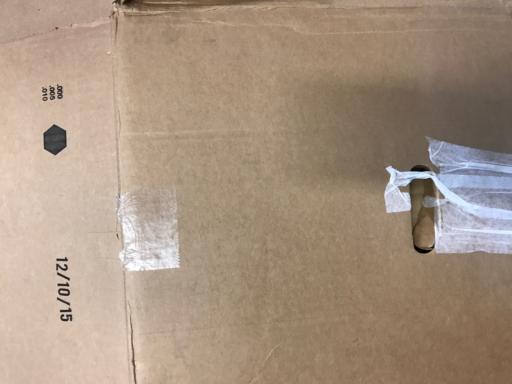
Label: cardboard